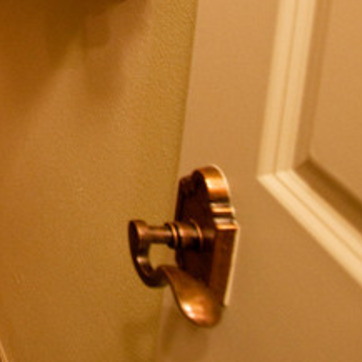
Material: metal